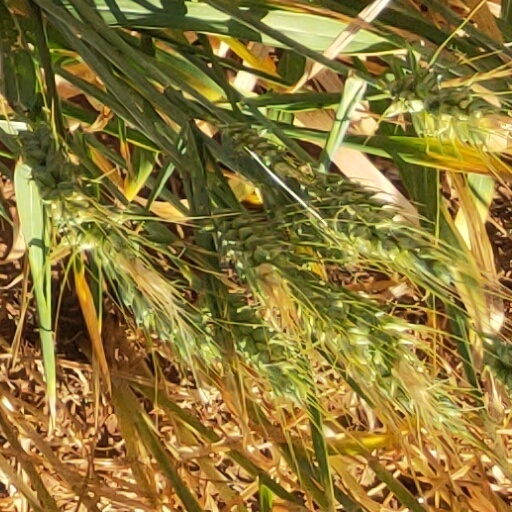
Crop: wheat